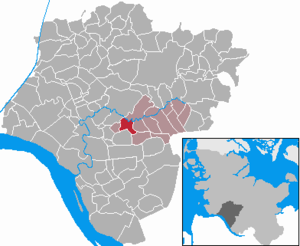
Münsterdorf
Kort
Münsterdorf er en by og kommune i det nordlige Tyskland, beliggende i Amt Breitenburg under Kreis Steinburg. Kreis Steinburg ligger i den sydvestlige del af delstaten Slesvig-Holsten.